Gold Statue

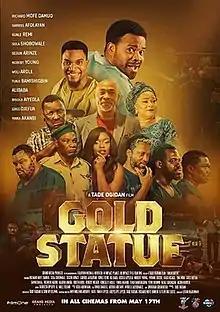
Film poster

Gold Statue is a 2019 Nigerian comedy adventure drama film produced, written and directed by Tade Ogidan. It stars Gabriel Afolayan and Kunle Remi in the lead roles. The film was released on 17 May 2019 and received positive reviews from critics. It was also nominated for the Africa Movie Academy Award for Best Nigerian Film in 2019. The film also received some awards at film festivals.